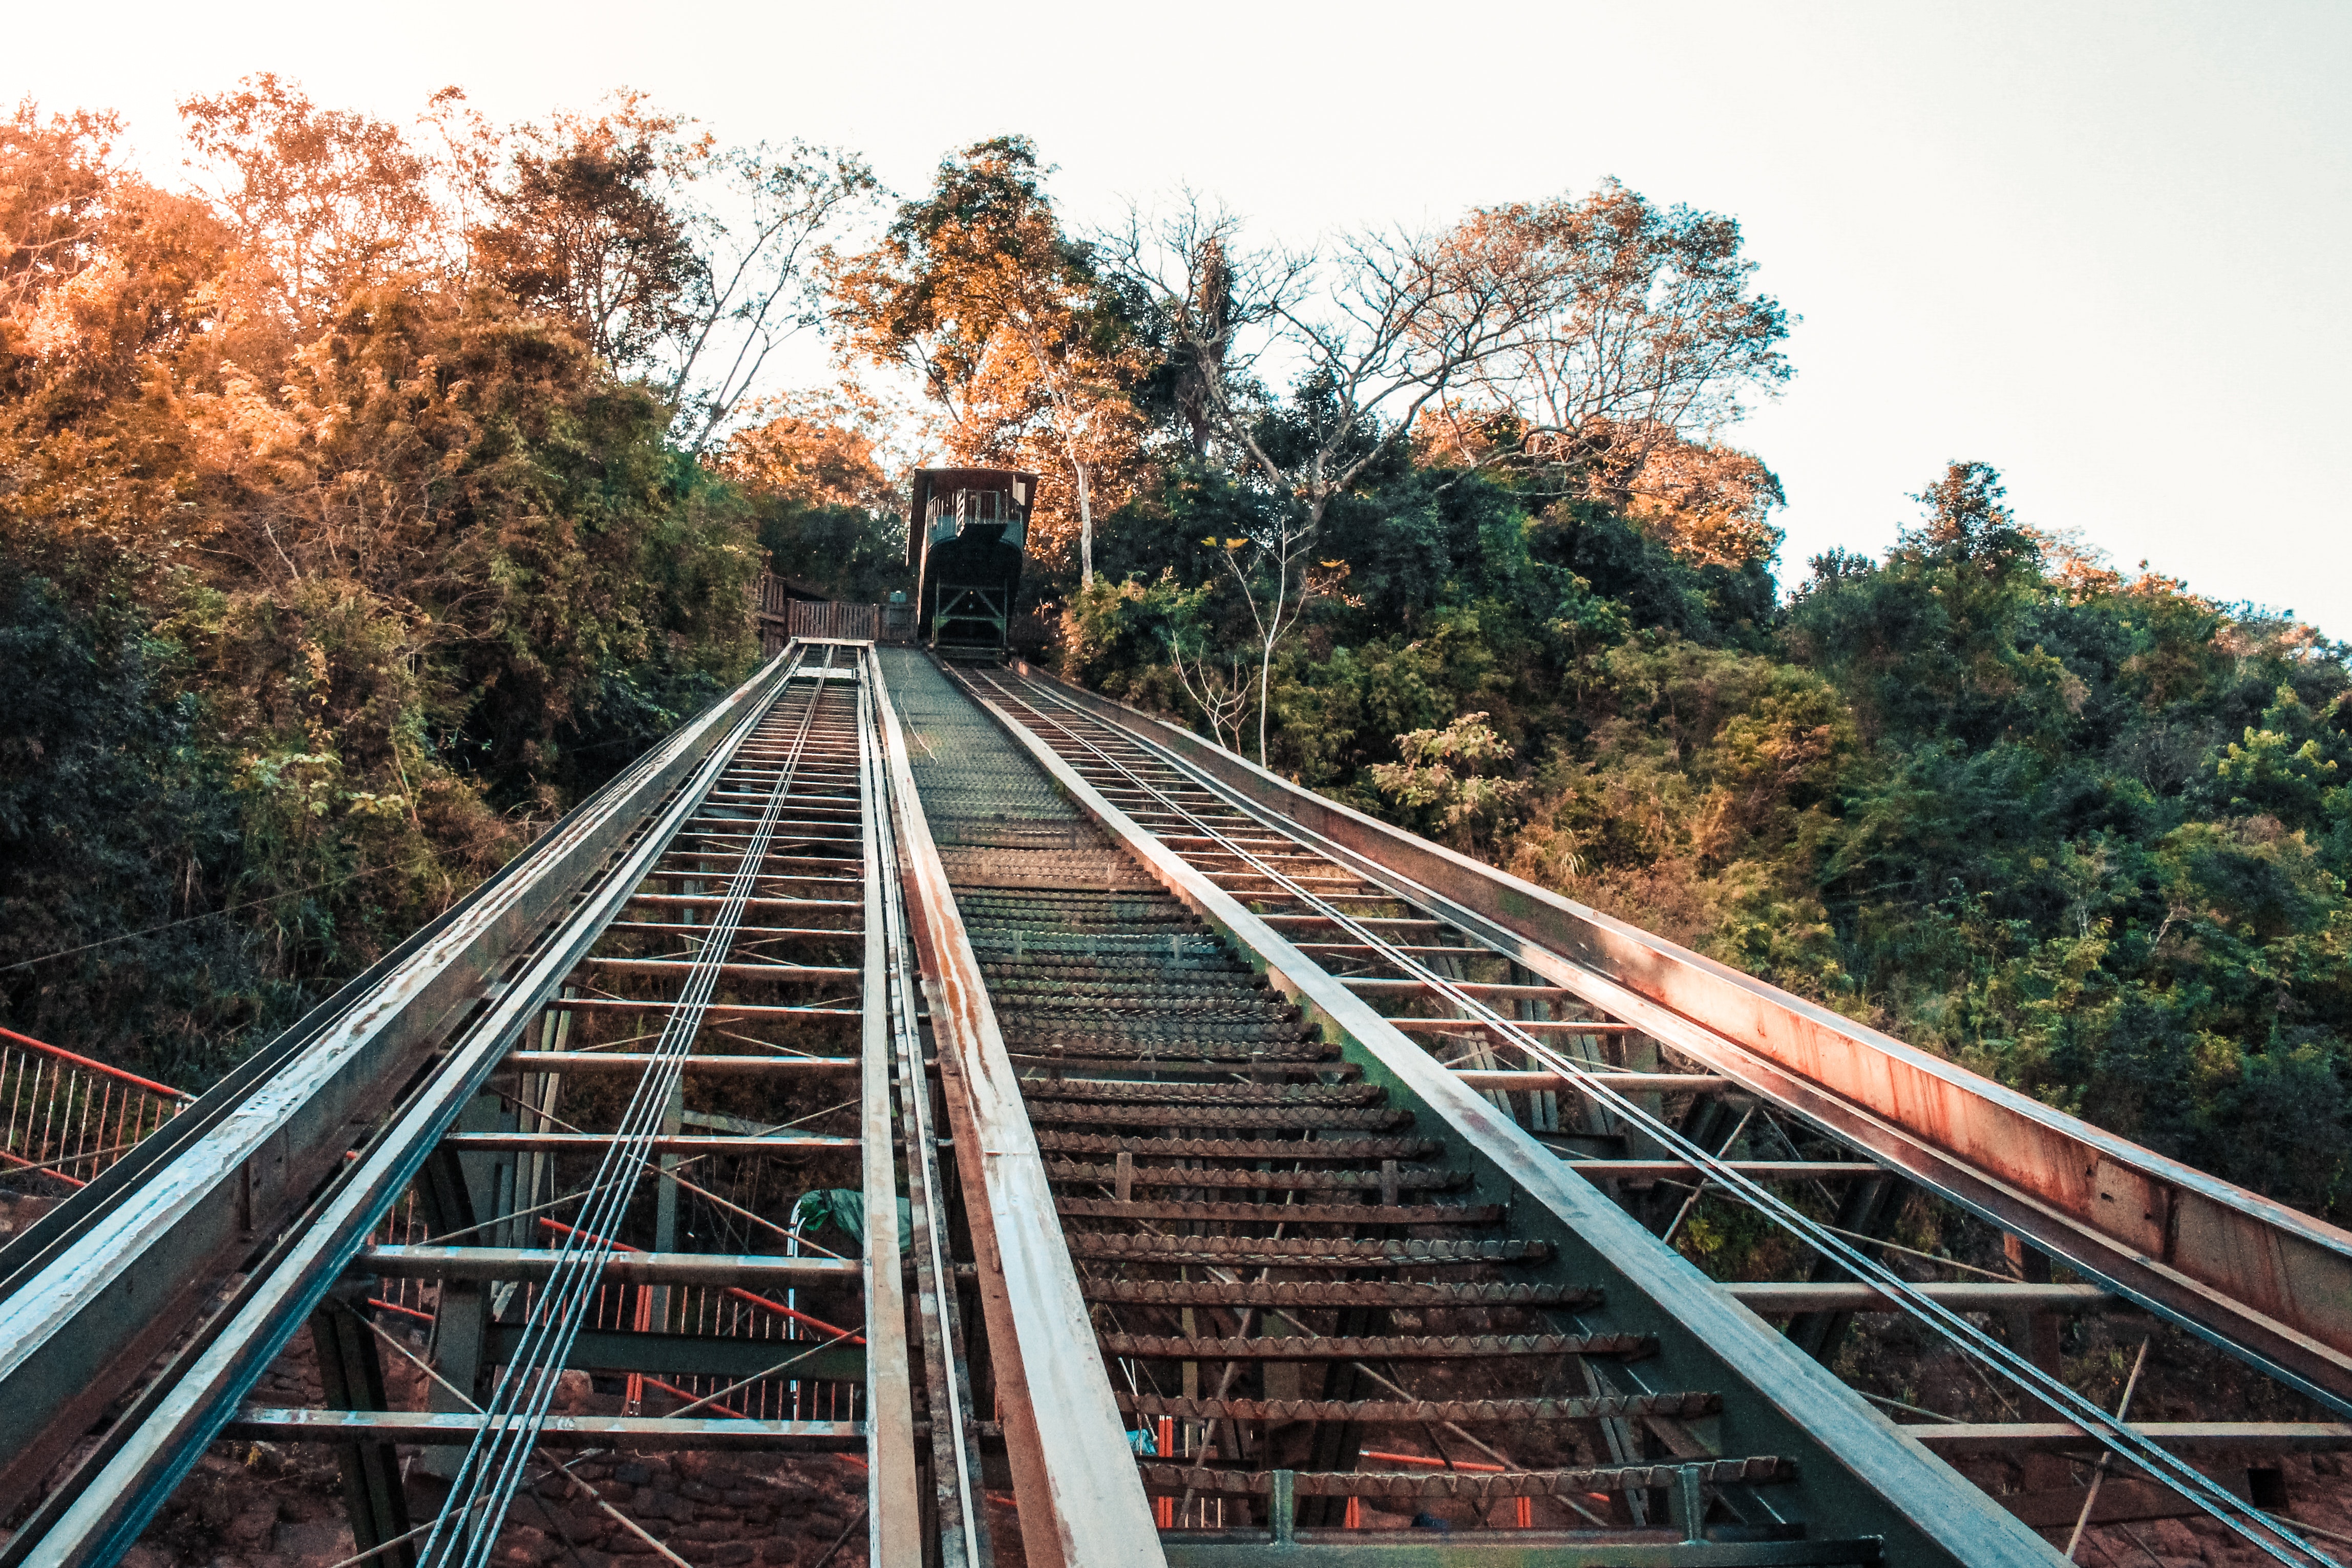
transport, track, bridge, tree, iron, sky, nonbuilding structure, architecture, vehicle, railway, plant, trestle, metal, thoroughfare